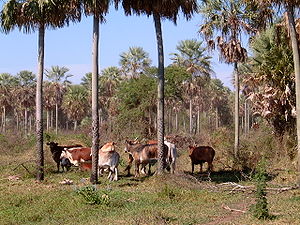
Gran Chaco / Flora og fauna
Der drives kvægbrug i Gran Chaco, hvilket belaster området økosystemer, der også er truet af skovrydninger
Gran Chaco, er et tyndt befolket, varmt lavlandsområde i Río de la Plata-bassinet, delt mellem Bolivia, Paraguay, Argentina og en mindre del i Brasilien kaldet Mato Grosso.